Brussels Metro line 3

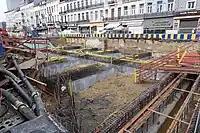
Construction of metro line 3 in the Avenue de Stalingrad / Stalingradlaan

The southern section of the line reuses existing "premetro" infrastructure, from Albert to Gare du Nord/Noordstation. This is expected to open in 2024. North of there, new track is being built, as far as Bordet; this is expected to be complete in 2030.